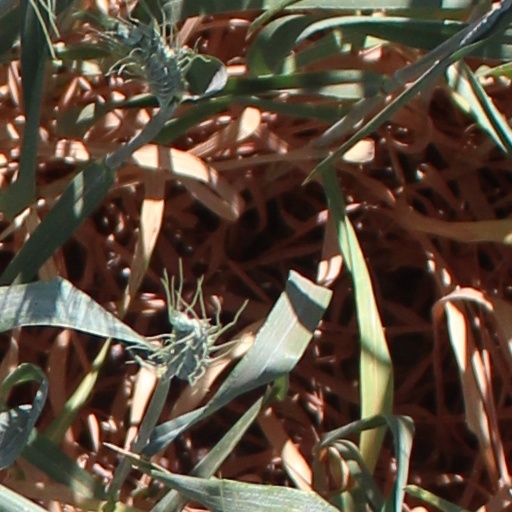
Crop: wheat